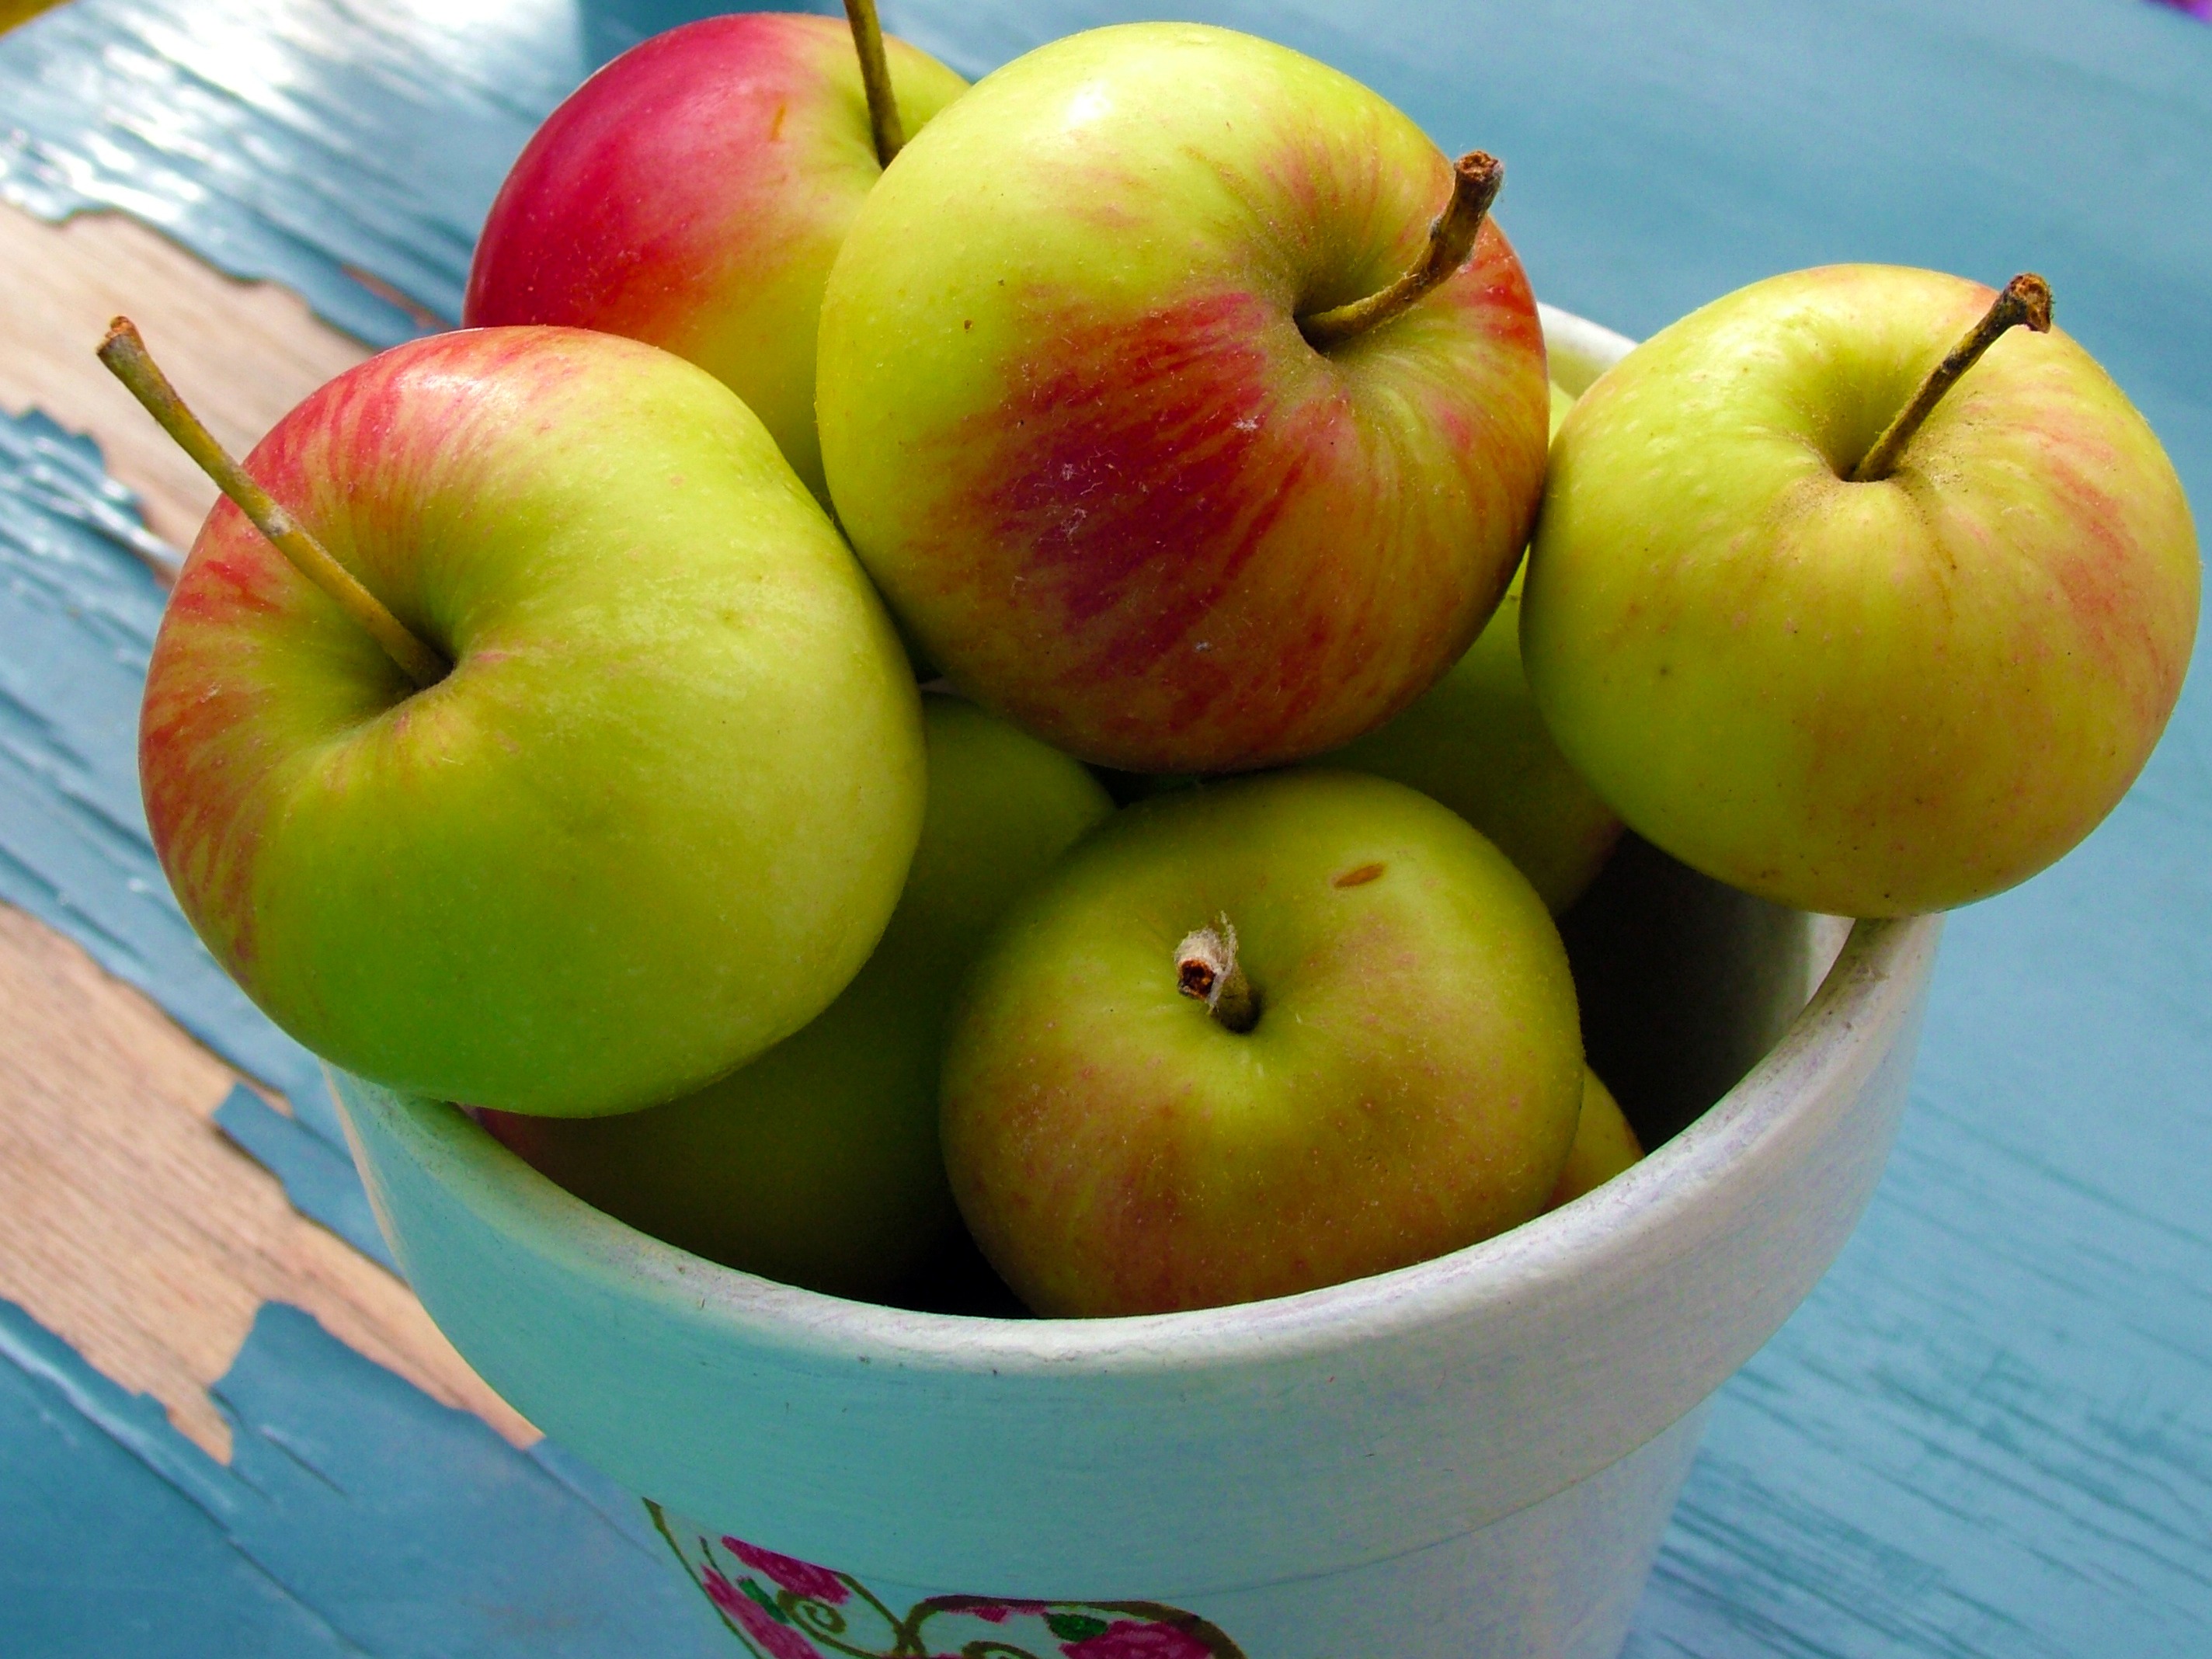
apple, plant, fruit, flower, pot, food, green, red, produce, apples, liqueur, flowering plant, rose family, granny smith, land plant, rose order